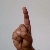
The image shows a hand gesture representing the letter 'D' in Indian Sign Language.